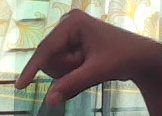
ASL sign: Q